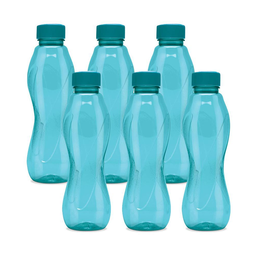
Label: plastic